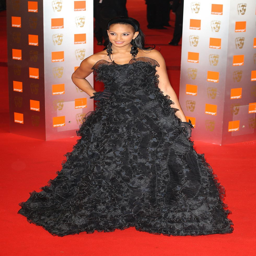
dancer wears an overly frilly black dress back .